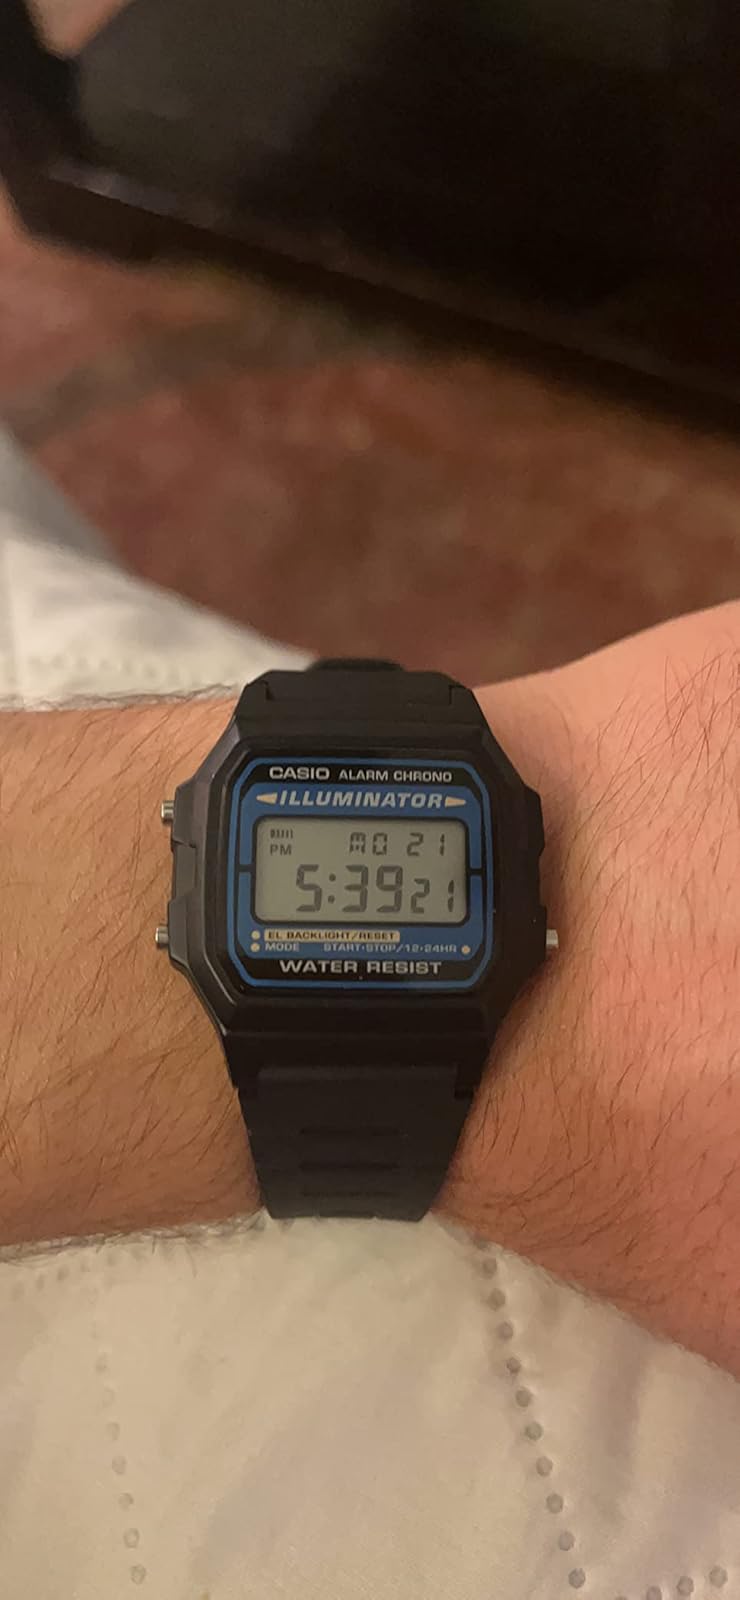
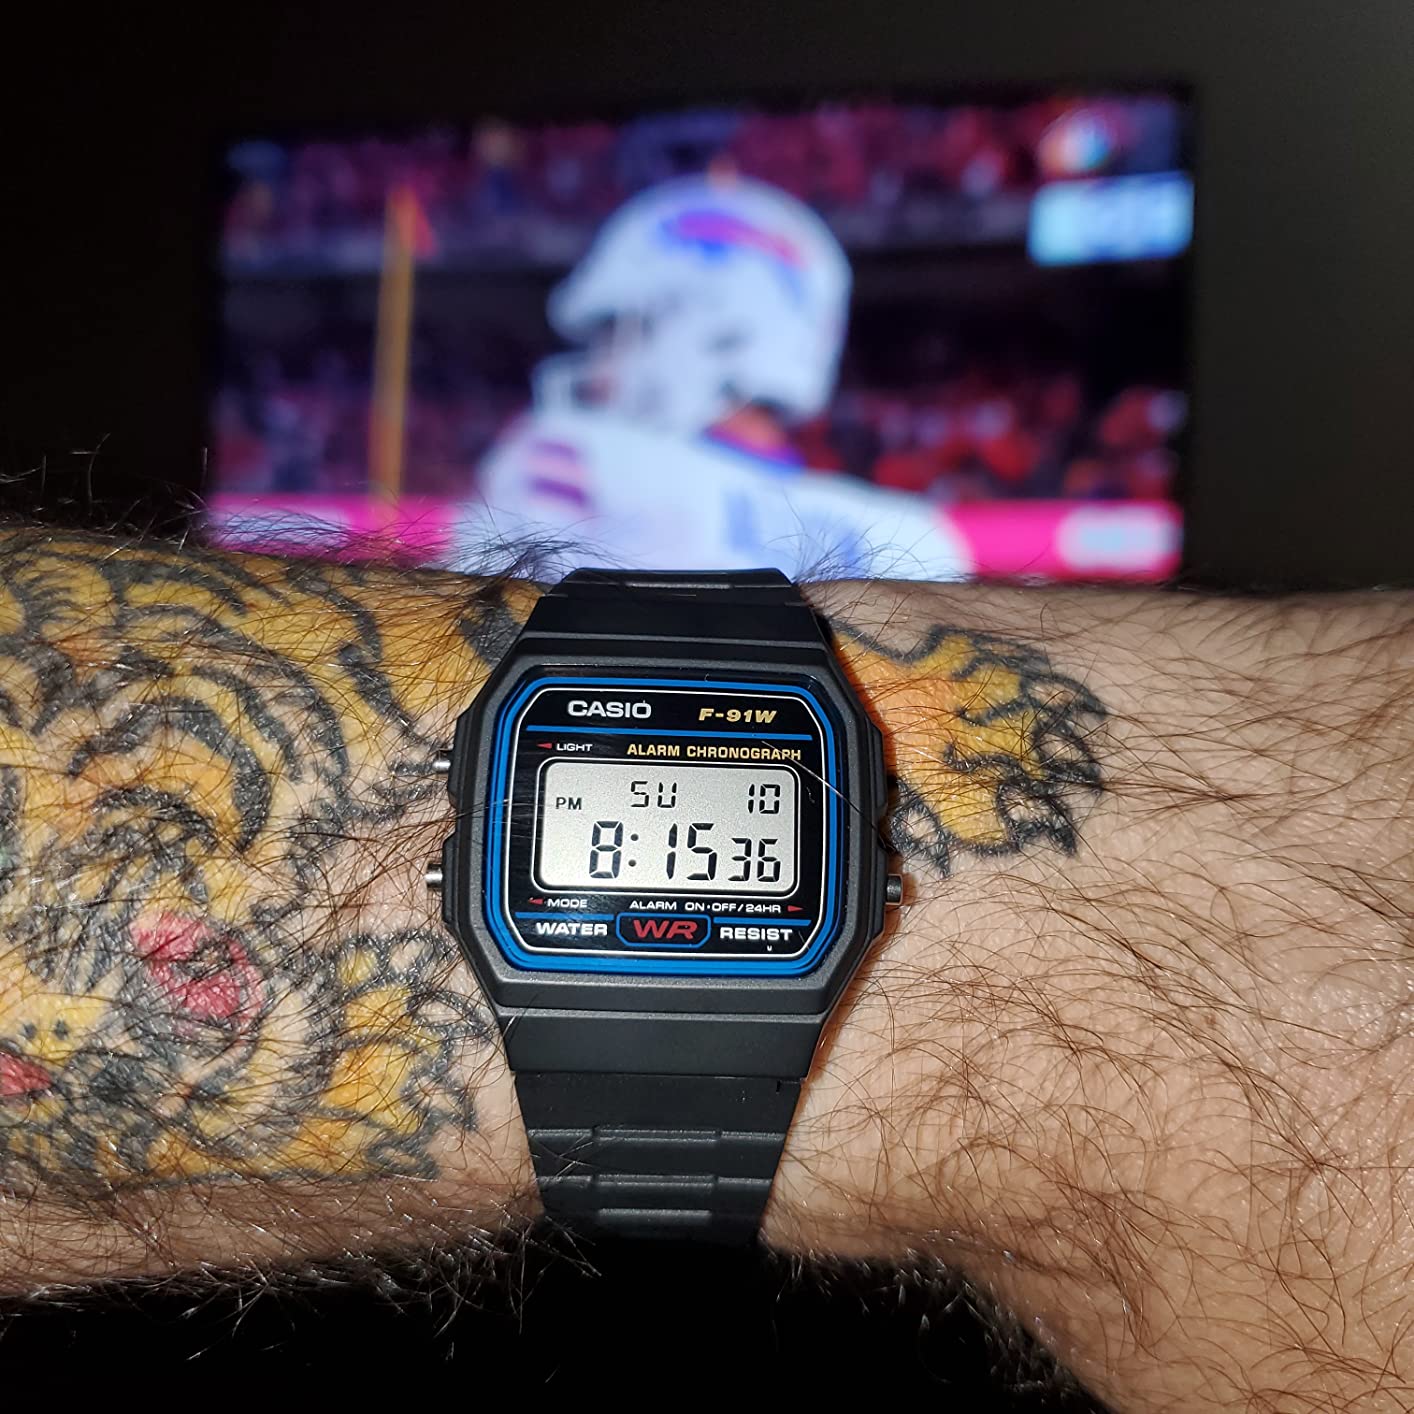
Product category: accessories_watch
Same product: no